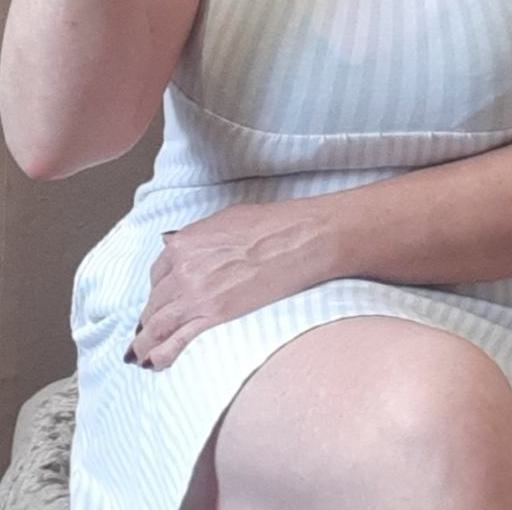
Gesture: no_gesture